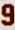
Number: 9